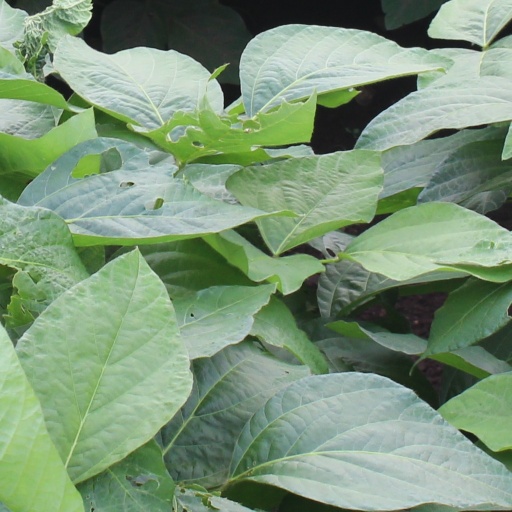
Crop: soybean